KF Tërnoci

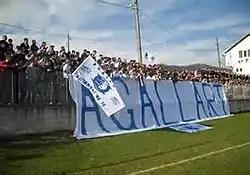
The supporters of the club Agallarët (Aghas)

Fudbalski klub Trnovac (Albanian: Klubi Futbollistik Tërnoci) is a football club from Veliki Trnovac, Bujanovac, Serbia which competes in the Pčinjska okružna liga which is the fifth tier in Serbian football. Together with Lugina, they are the most known ethnic Albanian football clubs from the Preševo Valley.